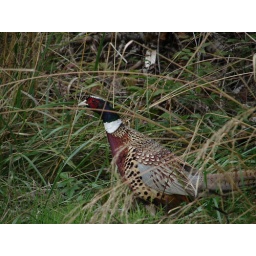
Beautiful male Ring-necked Pheasant strutting along the side of the road near the horses' pasture.